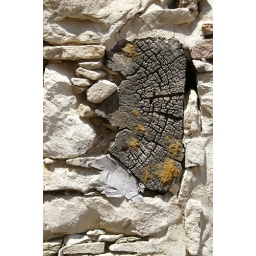
A solitary wooden beam in the wall of a hill top village in the Trodos mountains of Crete.